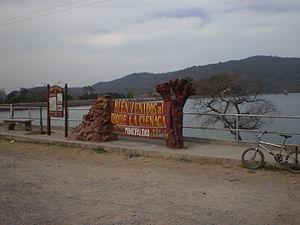
Le Río Perico est un cours d'eau du nord-ouest de l'Argentine qui coule sur le territoire de la province de Jujuy. C'est un affluent important en rive droite du río Grande de Jujuy, lui-même branche-source gauche du río San Francisco. C'est donc un sous-affluent du Rio Paraná par le río Grande de Jujuy, le río San Francisco, le río Bermejo et enfin par le río Paraguay.